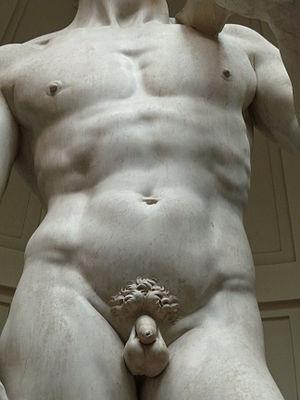
Le David est un chef-d'œuvre de la sculpture de la Renaissance, réalisé par Michel-Ange entre 1501 et 1504. Il mesure 4,34 mètres de hauteur et il est tiré d'un bloc de marbre blanc de Carrare, laissé à l'abandon après l'échec d'autres sculpteurs. Michel-Ange a su tirer parti de l'étroitesse du bloc de marbre et contourner un de ses défauts. Michel-Ange a représenté David, une fronde à la main, juste avant son combat contre le géant Goliath.